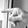
ASL letter: P